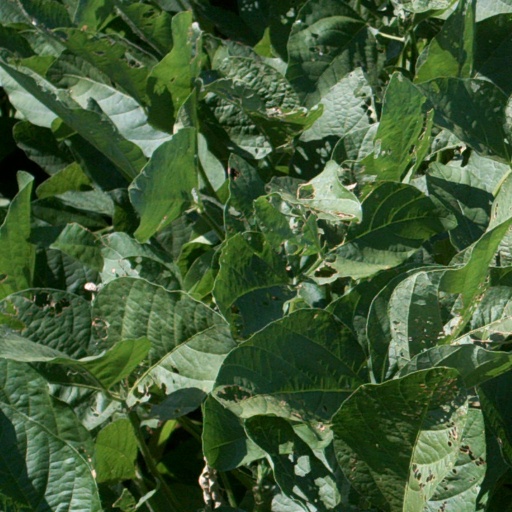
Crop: soybean